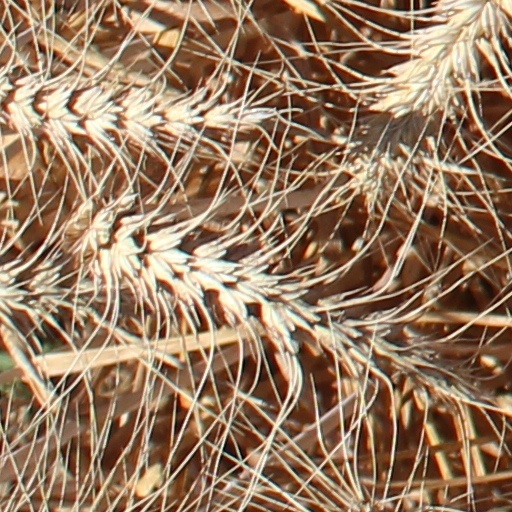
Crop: wheat